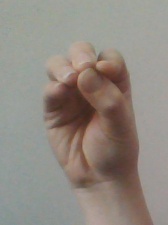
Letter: ha